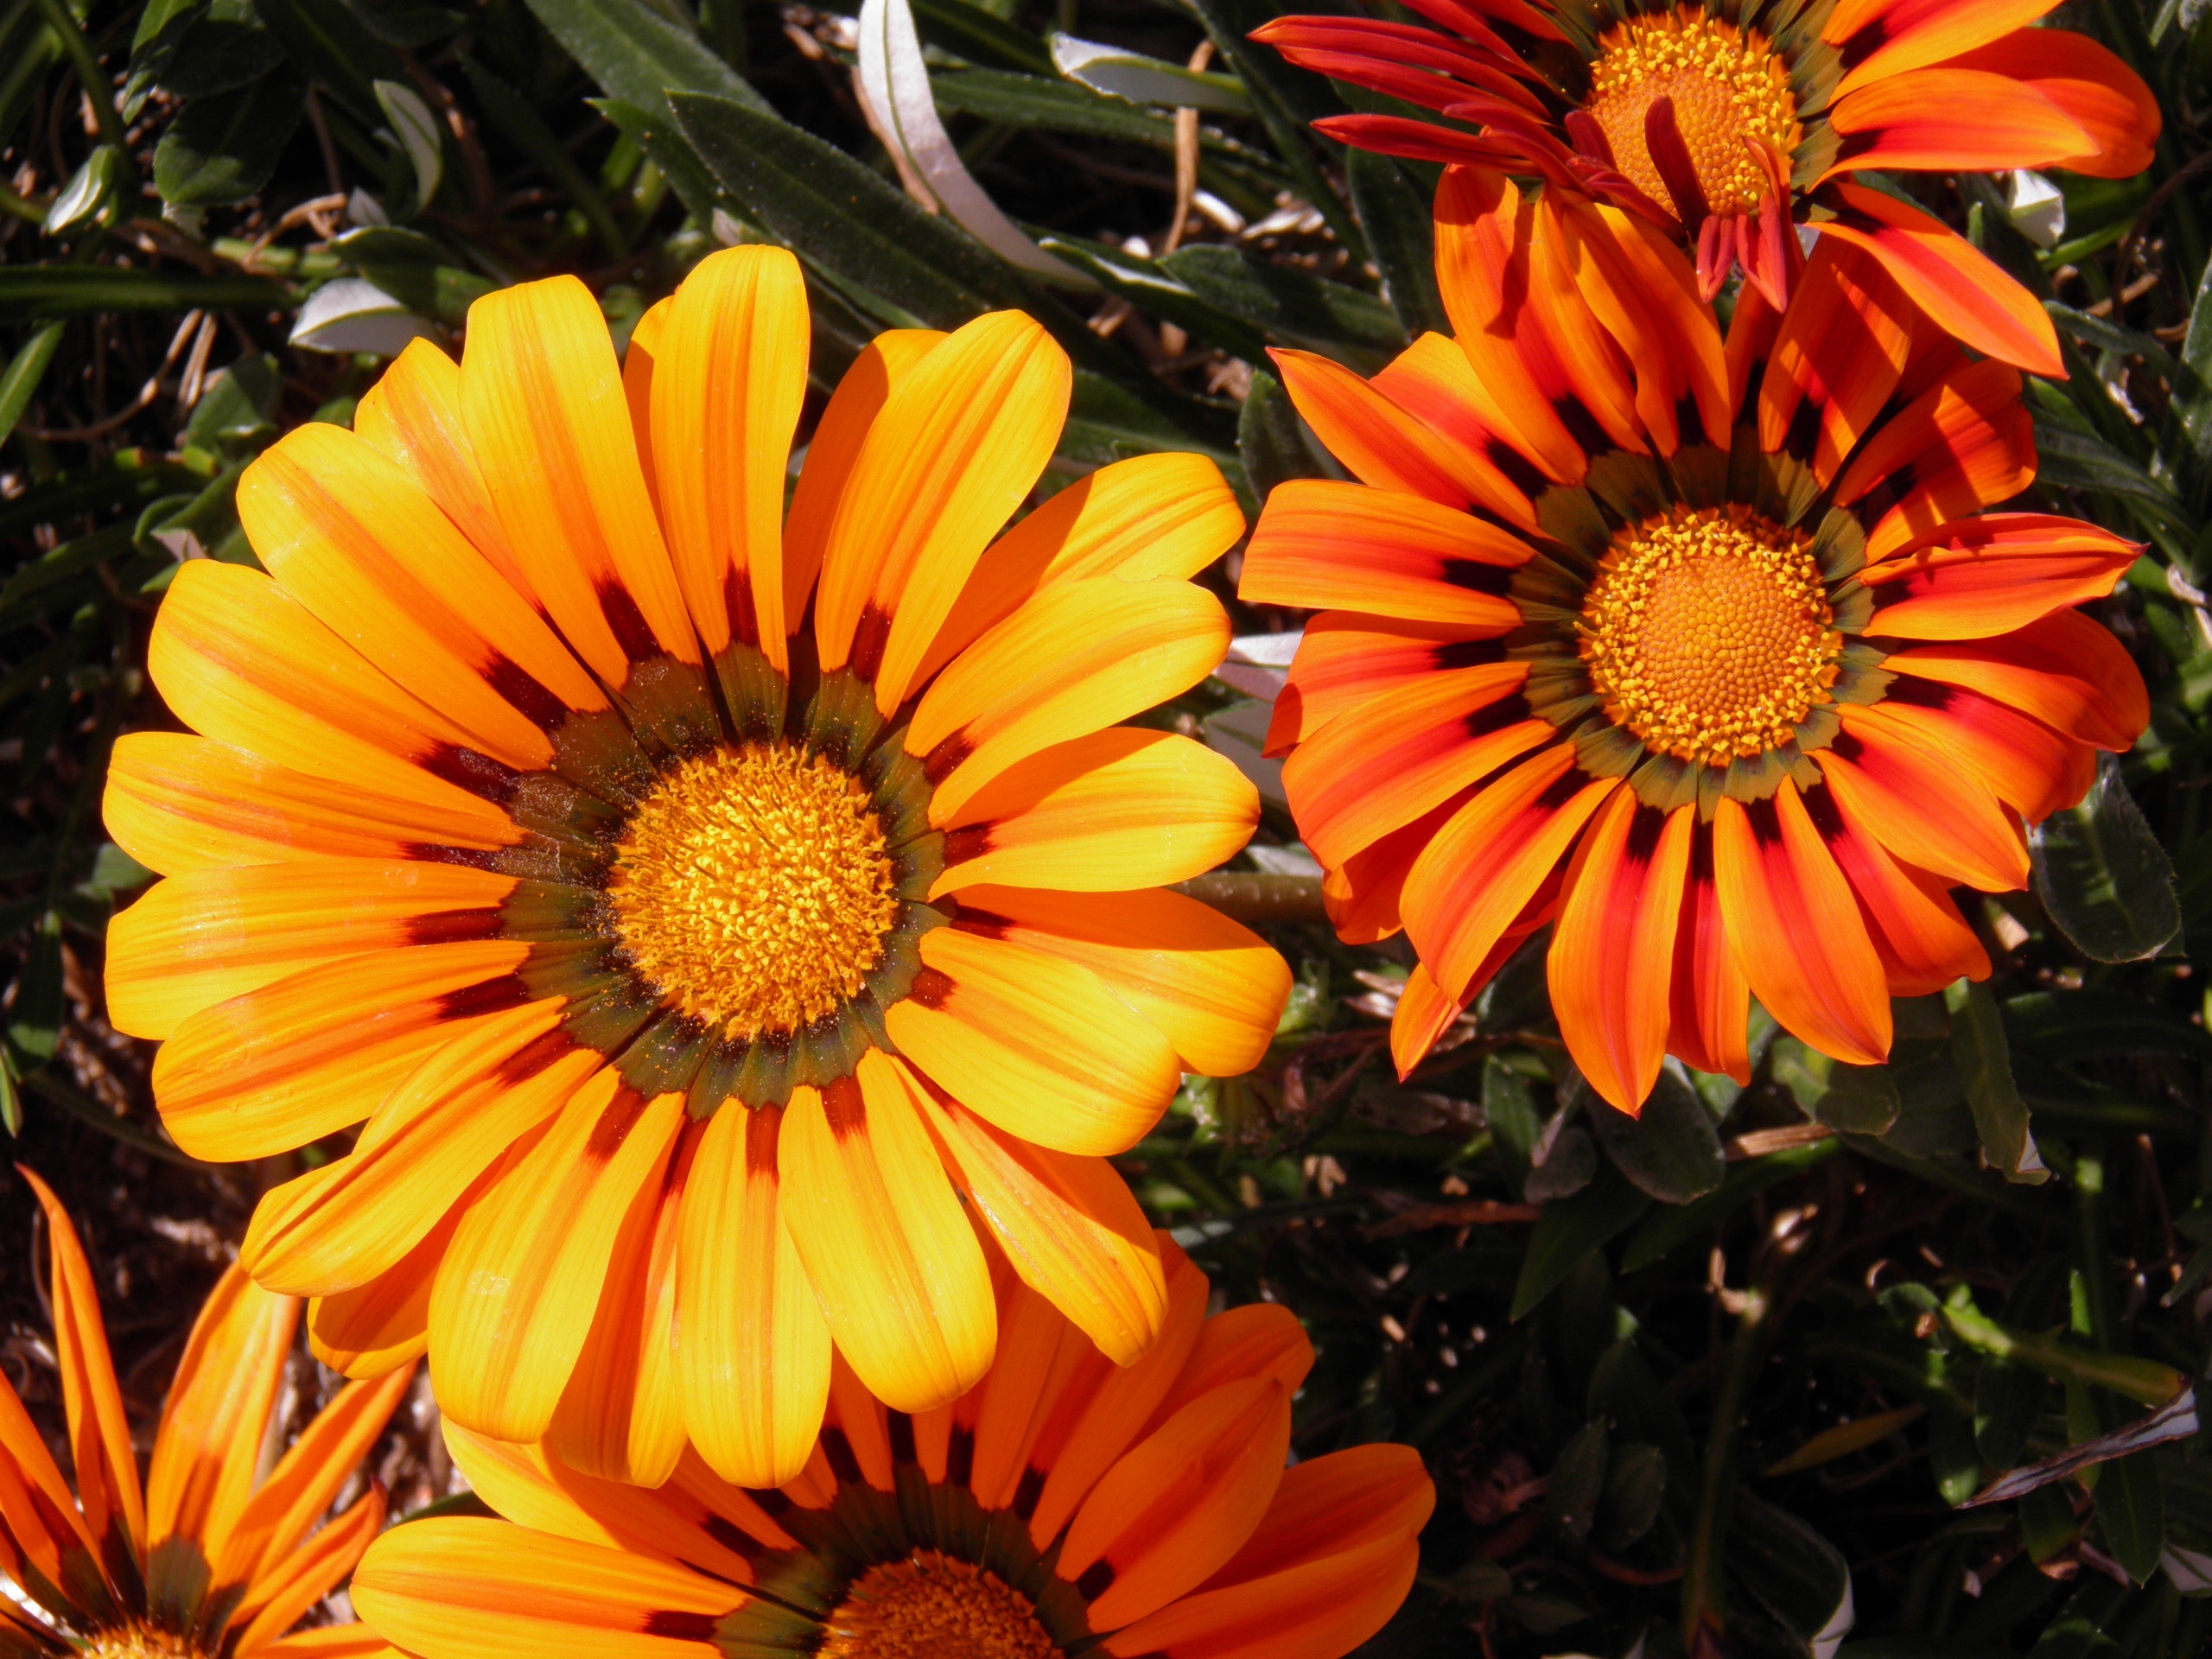
nature, plant, flower, petal, daisy, orange, autumn, botany, colorful, yellow, garden, flora, bright, daisies, gerbera, gazania, floristry, macro photography, flowering plant, daisy family, annual plant, land plant, blanket flowers